Liu Sola

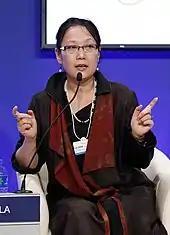
Liu Sola at the World Economic Forum Annual Meeting of the New Champions in 2012

Liu Sola (born 1955 in Beijing, China) is a Chinese composer, vocalist, music producer, and author.